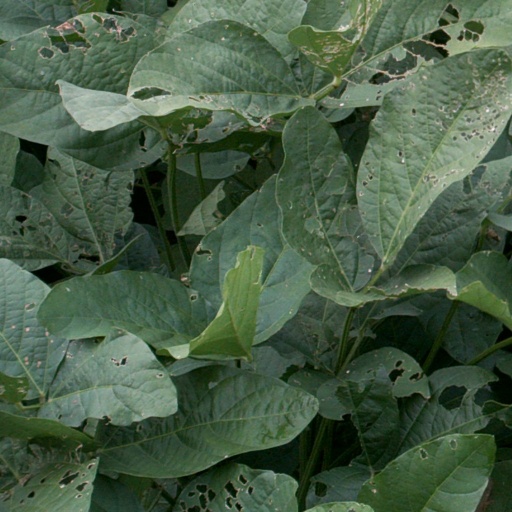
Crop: soybean